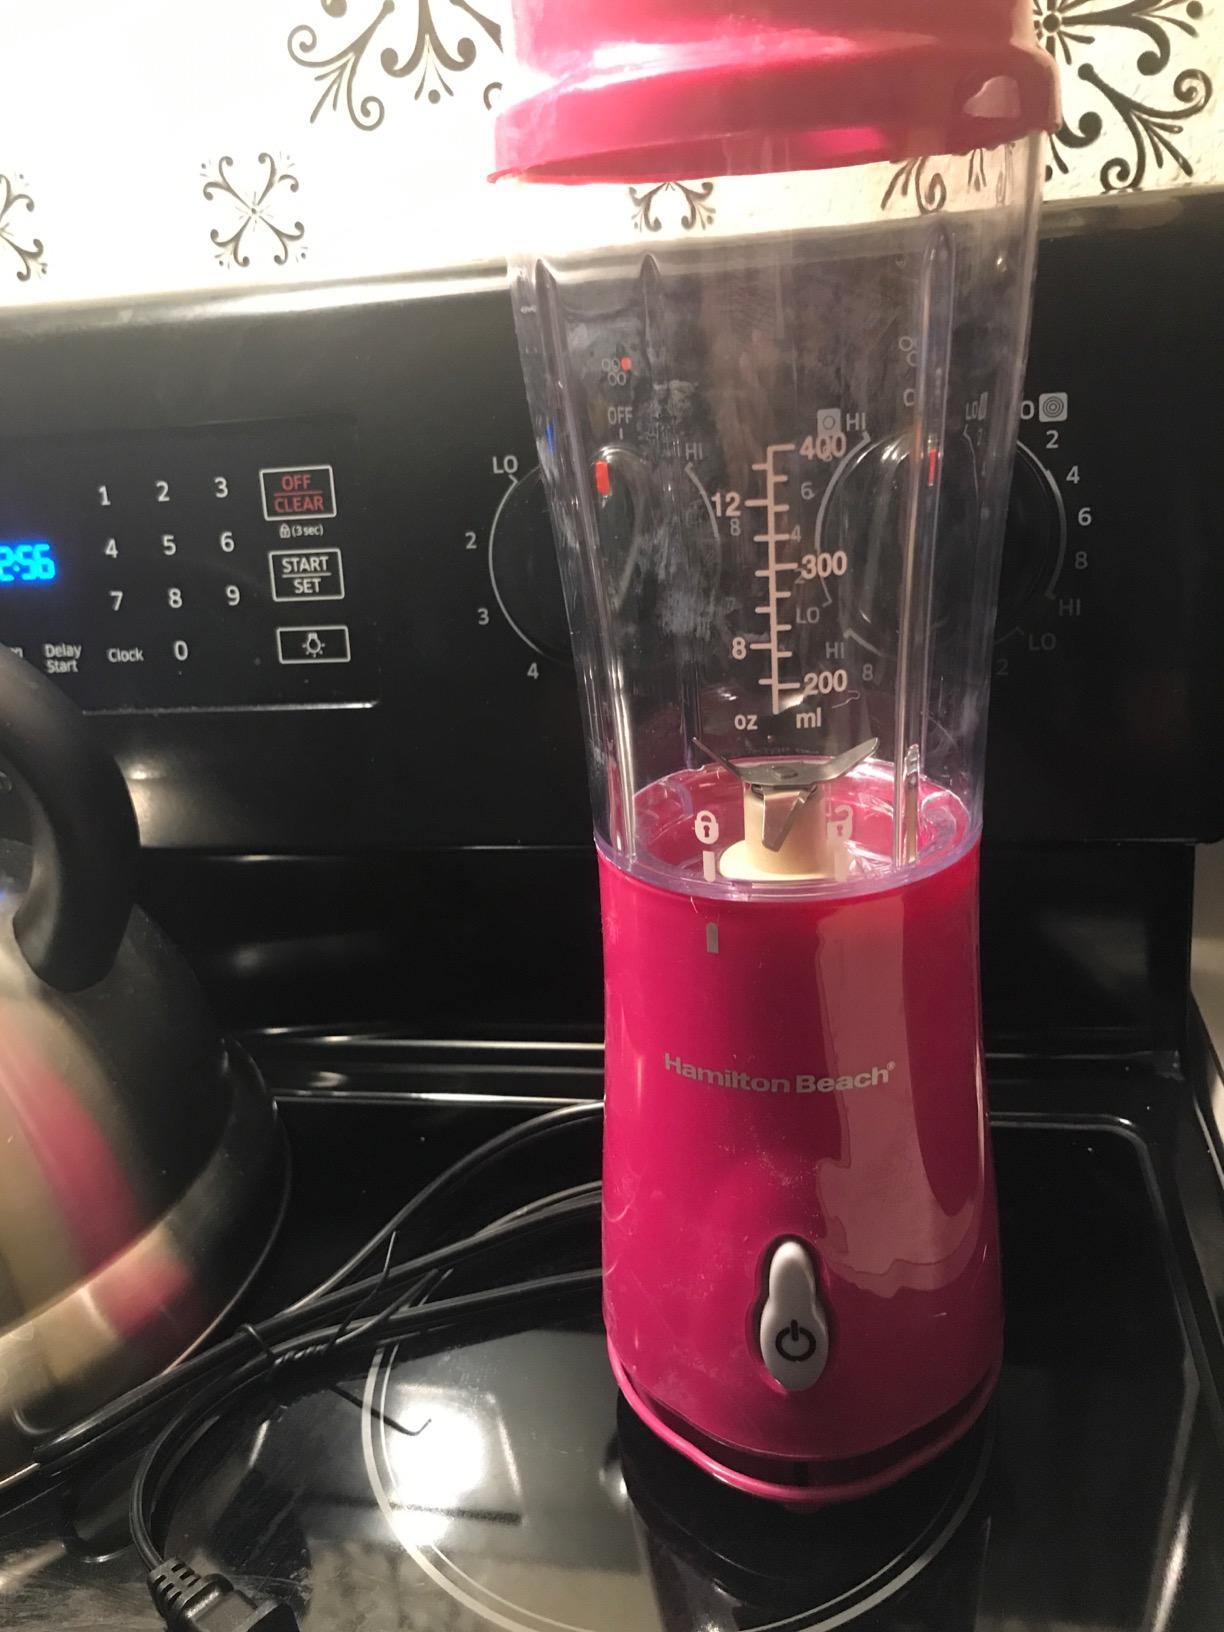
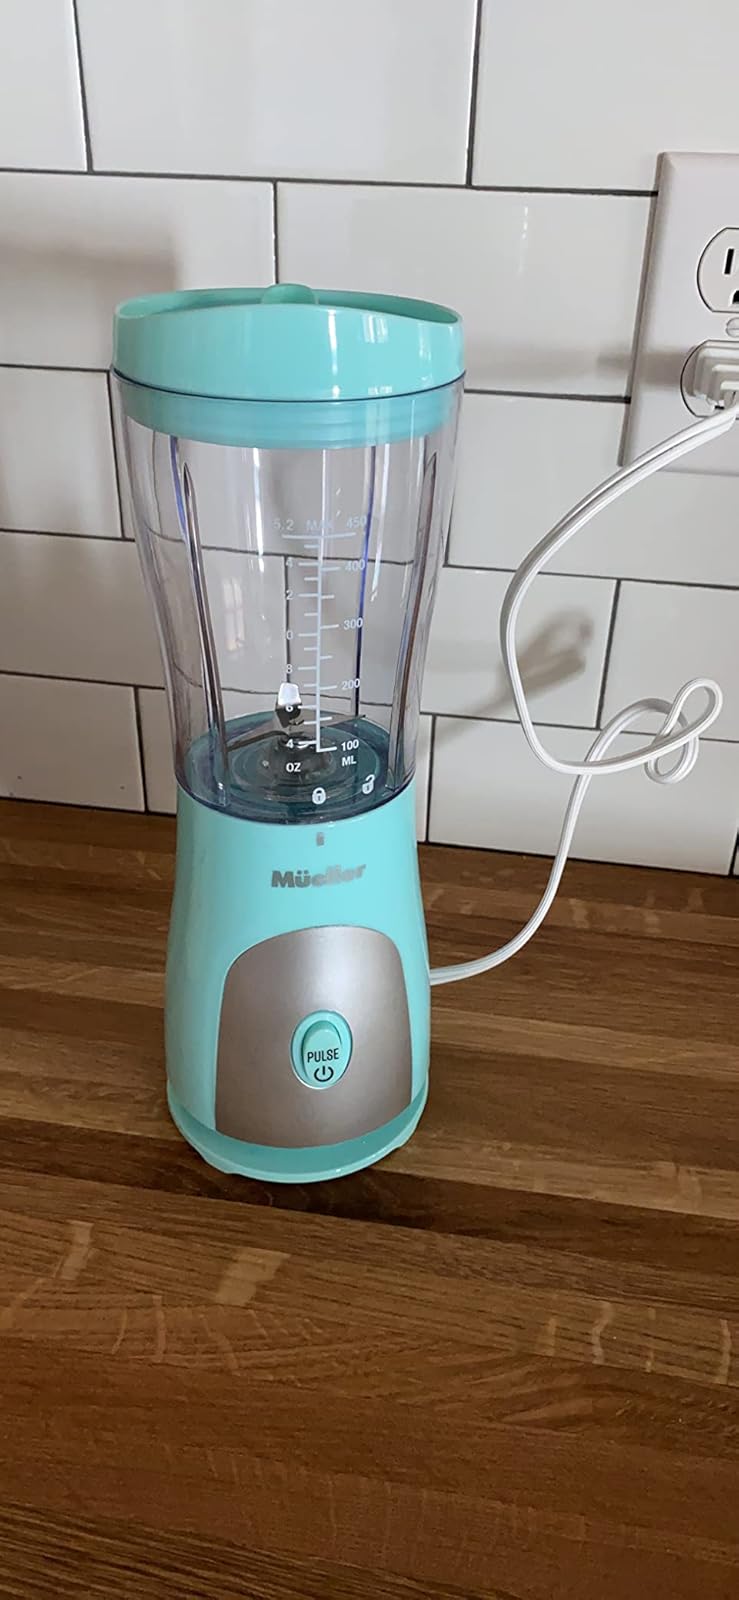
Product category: items_blender
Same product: no